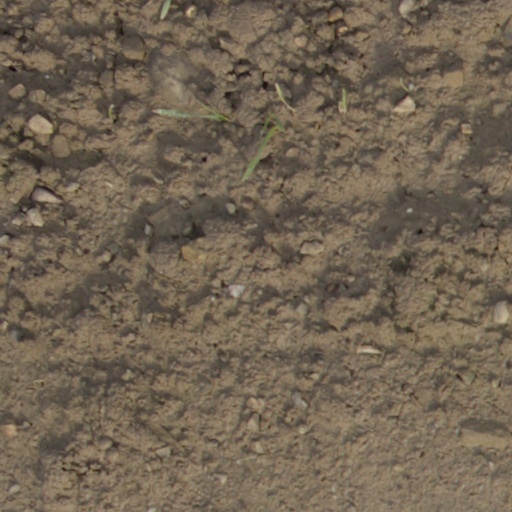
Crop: wheat